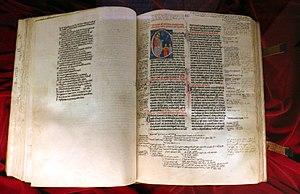
Pierre Lombard, fut un théologien scolastique et un évêque Italien du XIIᵉ siècle.